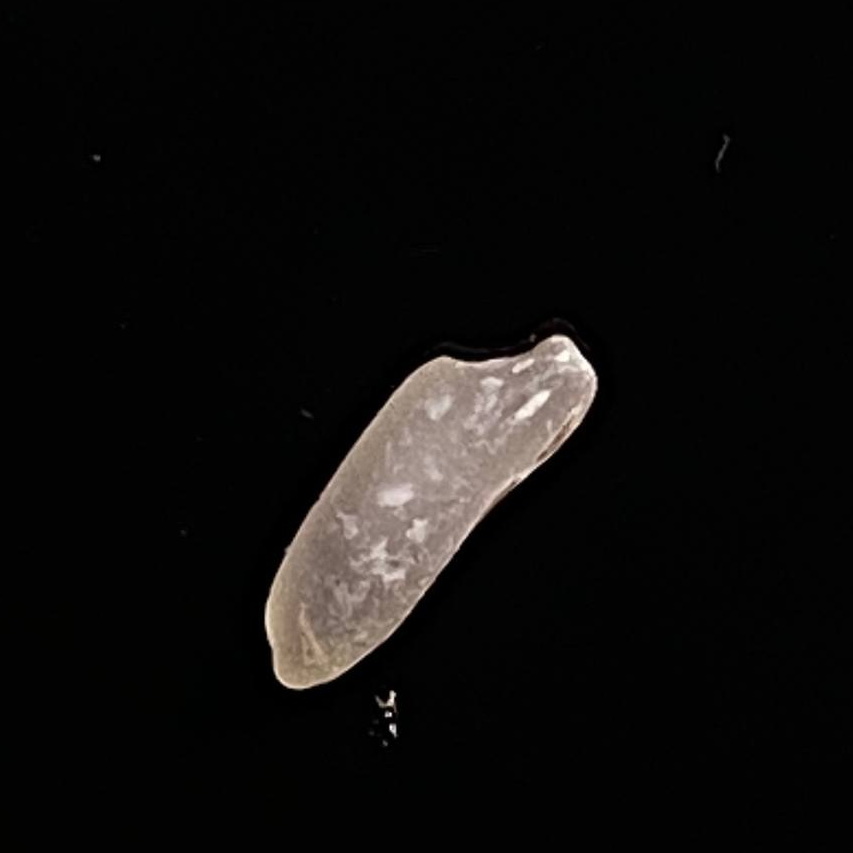
Rice variety: BR29